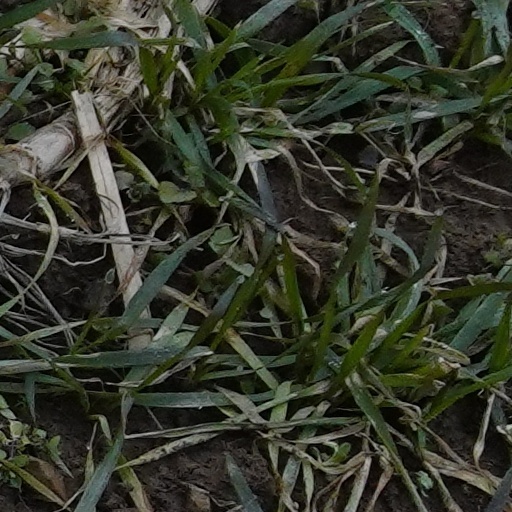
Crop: wheat